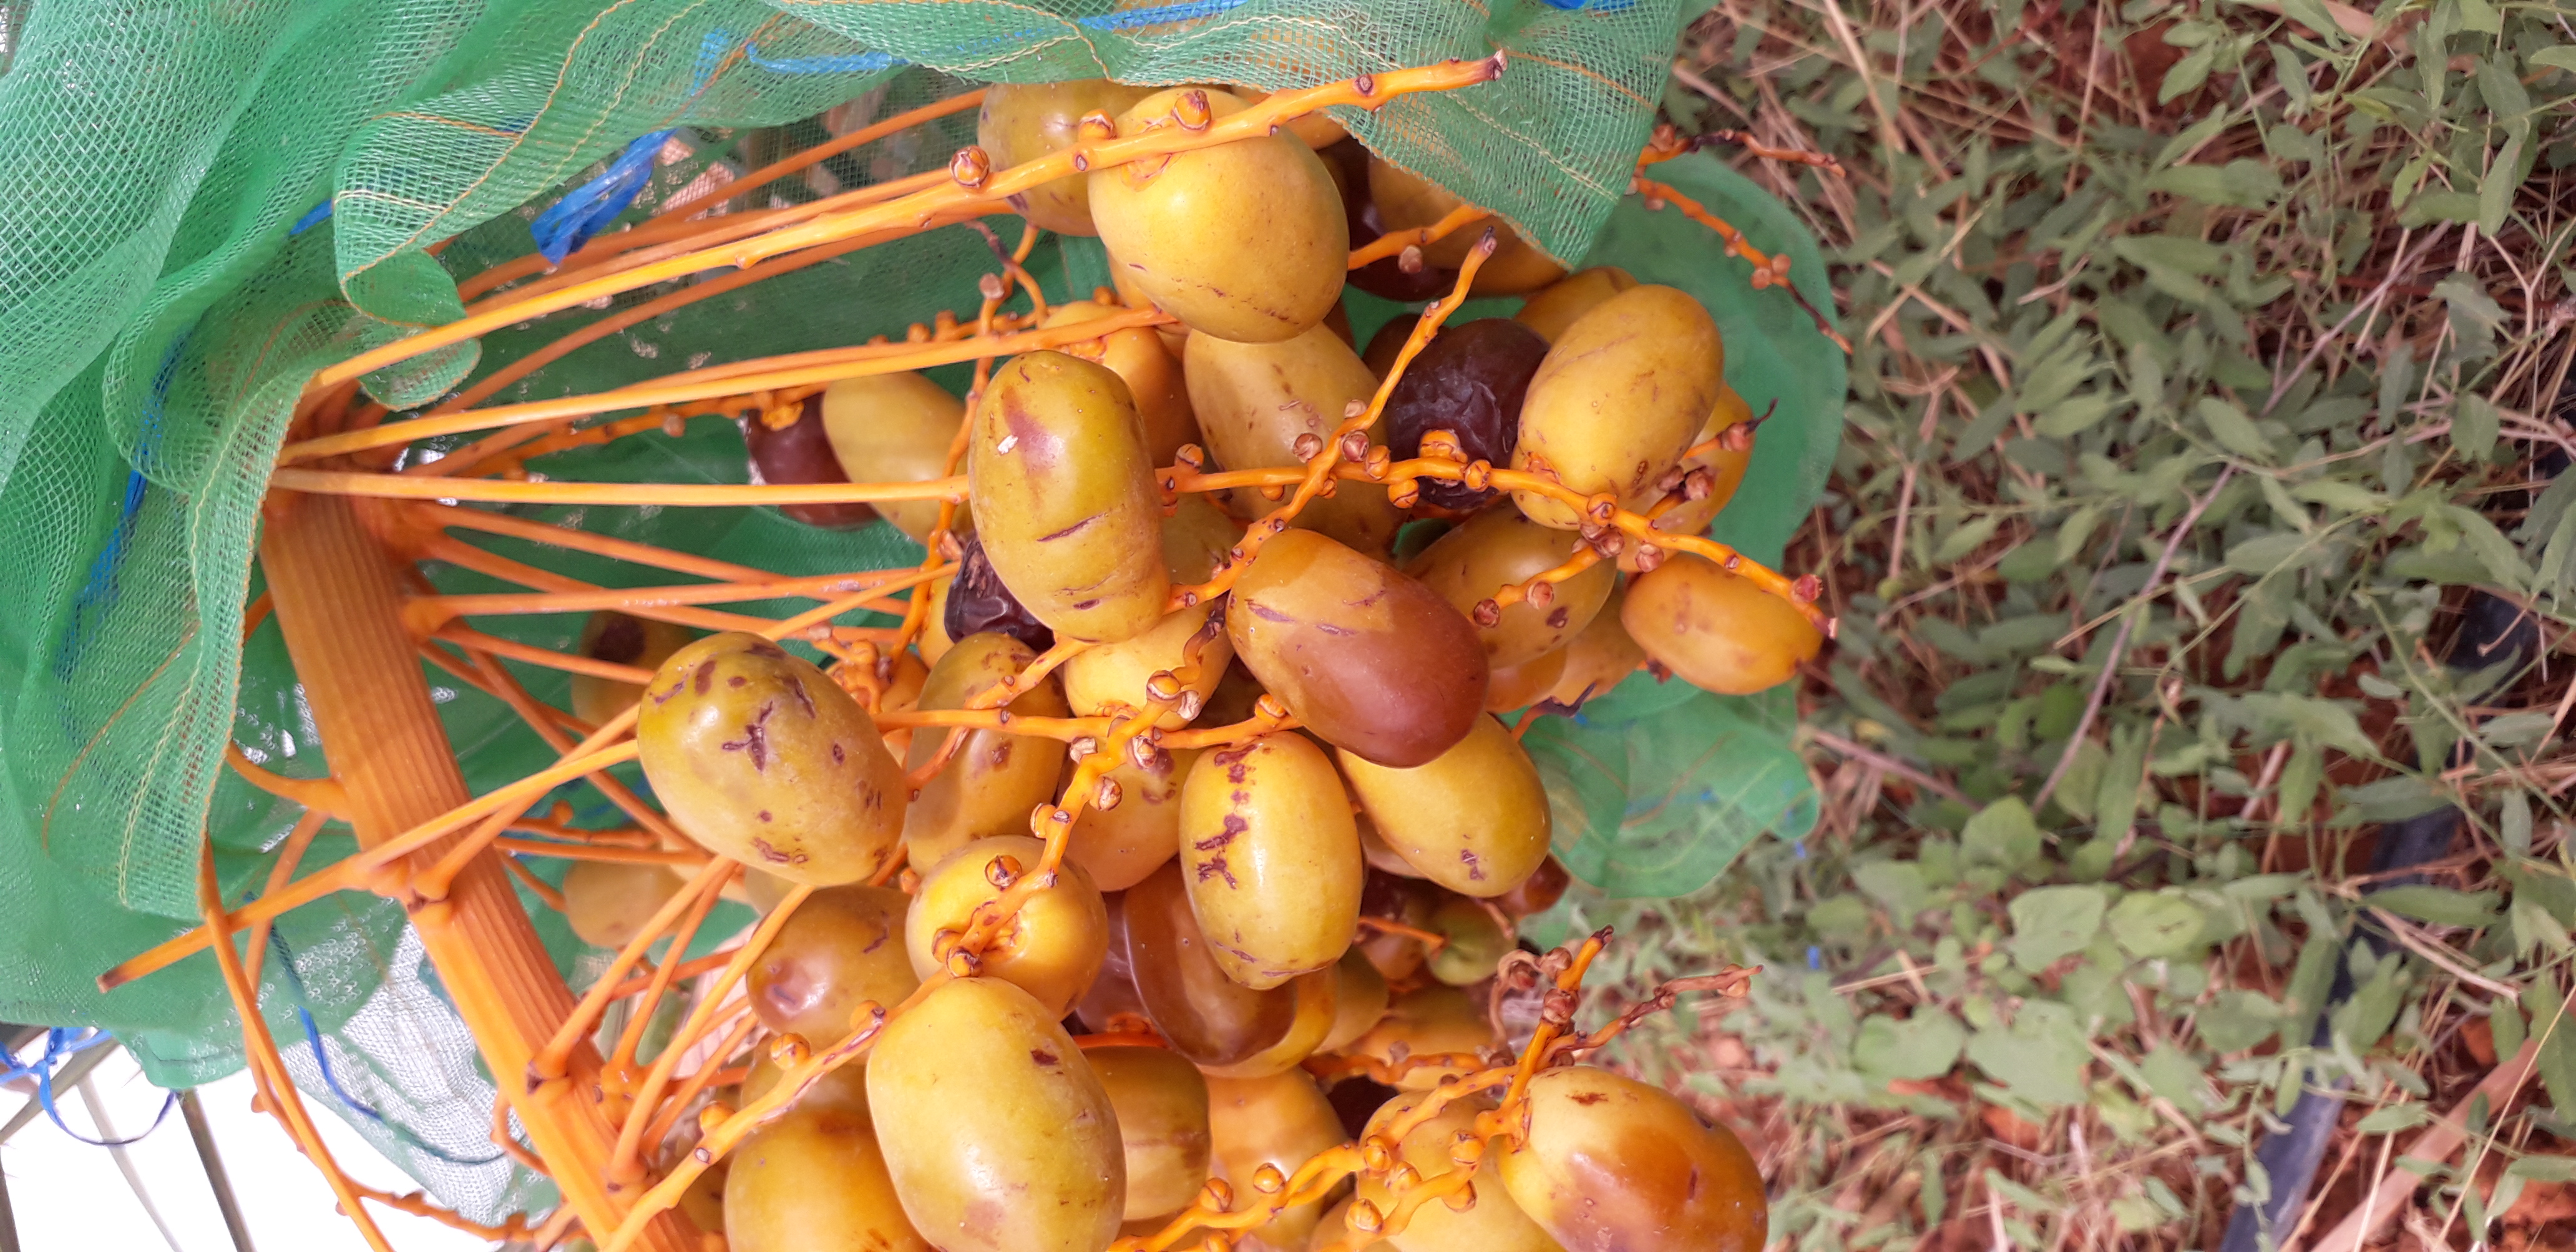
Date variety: Boufagous